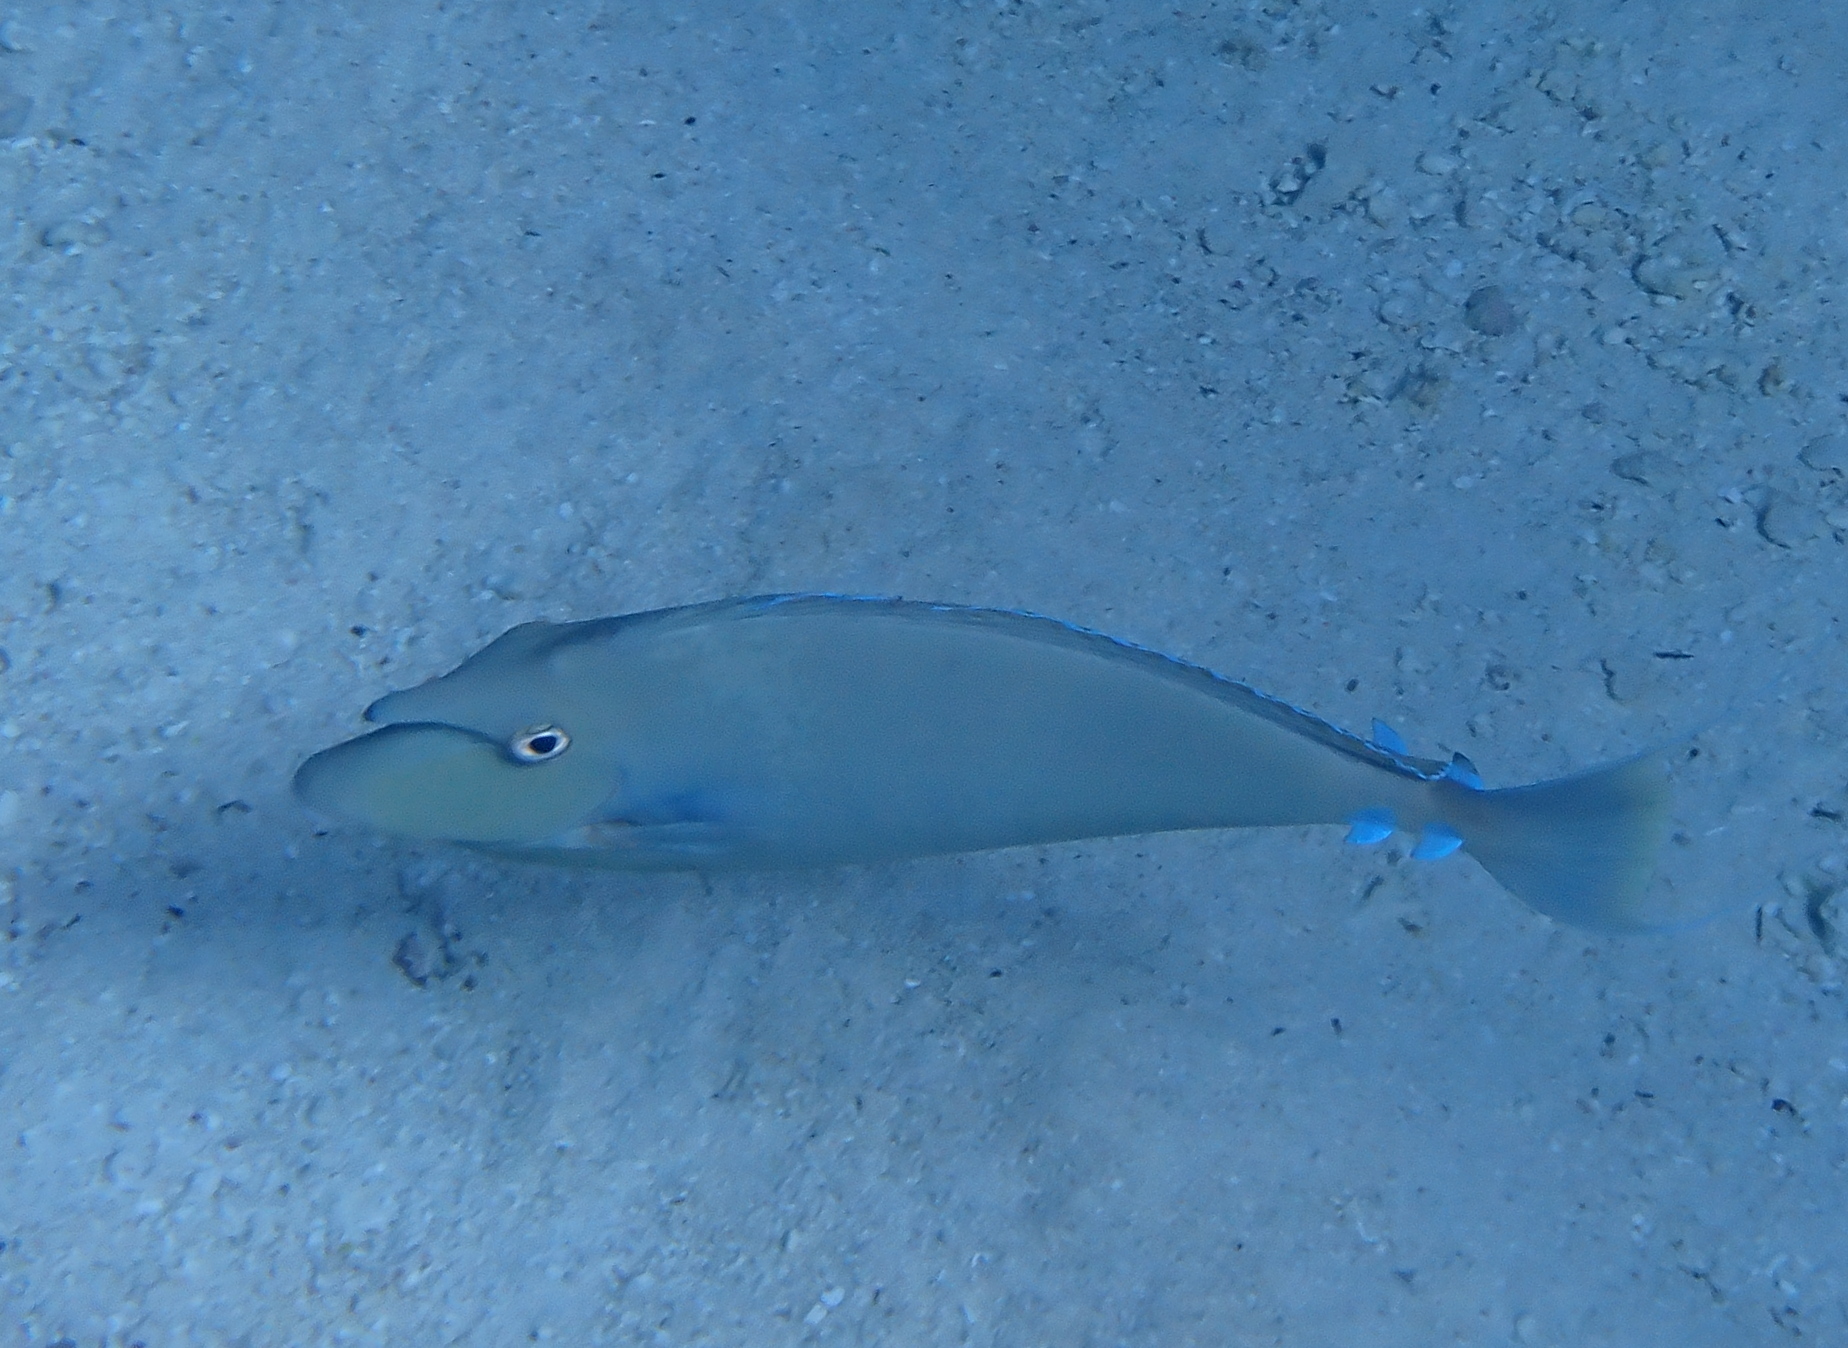
Naso unicornis (Bluespine Unicornfish)